Mike Parrott

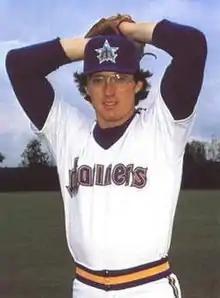
Parrott in 1981

Michael Everett Arch Parrott (born December 6, 1954), nicknamed "Bird," is a former Major League Baseball pitcher. Parrott graduated from Adolfo Camarillo High School in Camarillo, California in 1973. He was drafted by the Baltimore Orioles in the first round (15th overall) of the 1973 Major League Baseball draft. During a five-year baseball career, he pitched for the Orioles (1977) and the Seattle Mariners (1977–81).